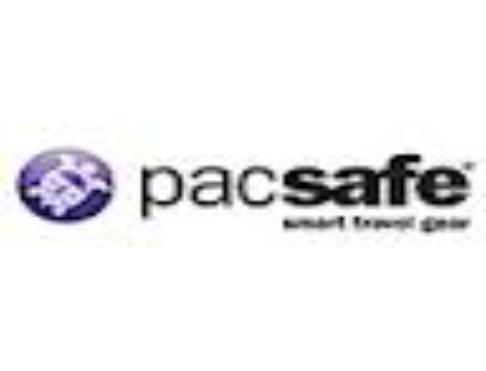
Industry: Clothes